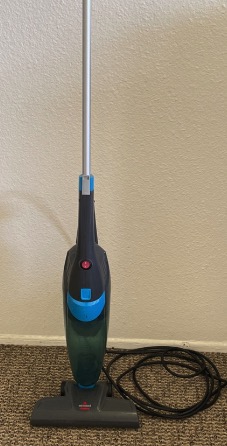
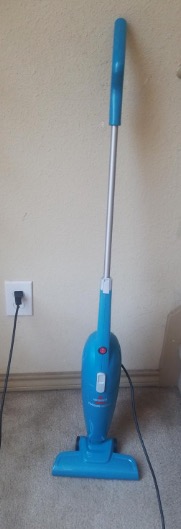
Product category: items_vacuum
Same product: no